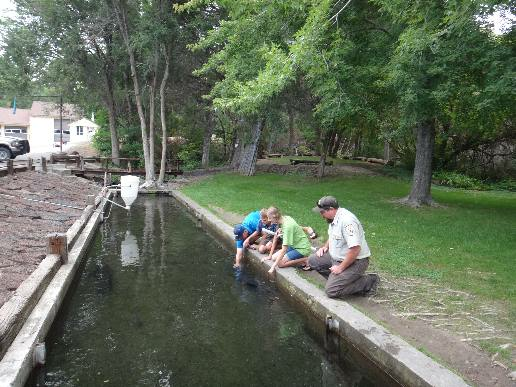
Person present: Yes